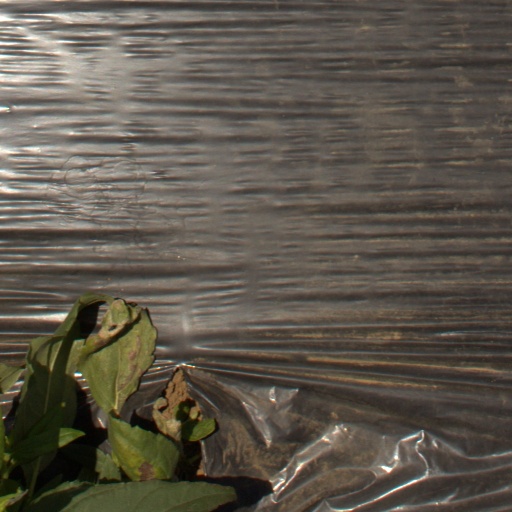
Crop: Jerusalem artichoke